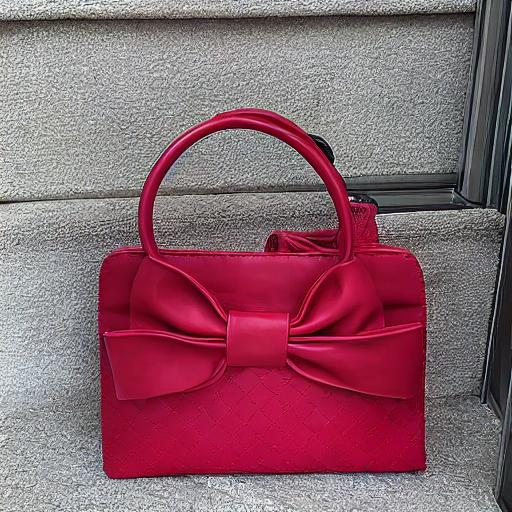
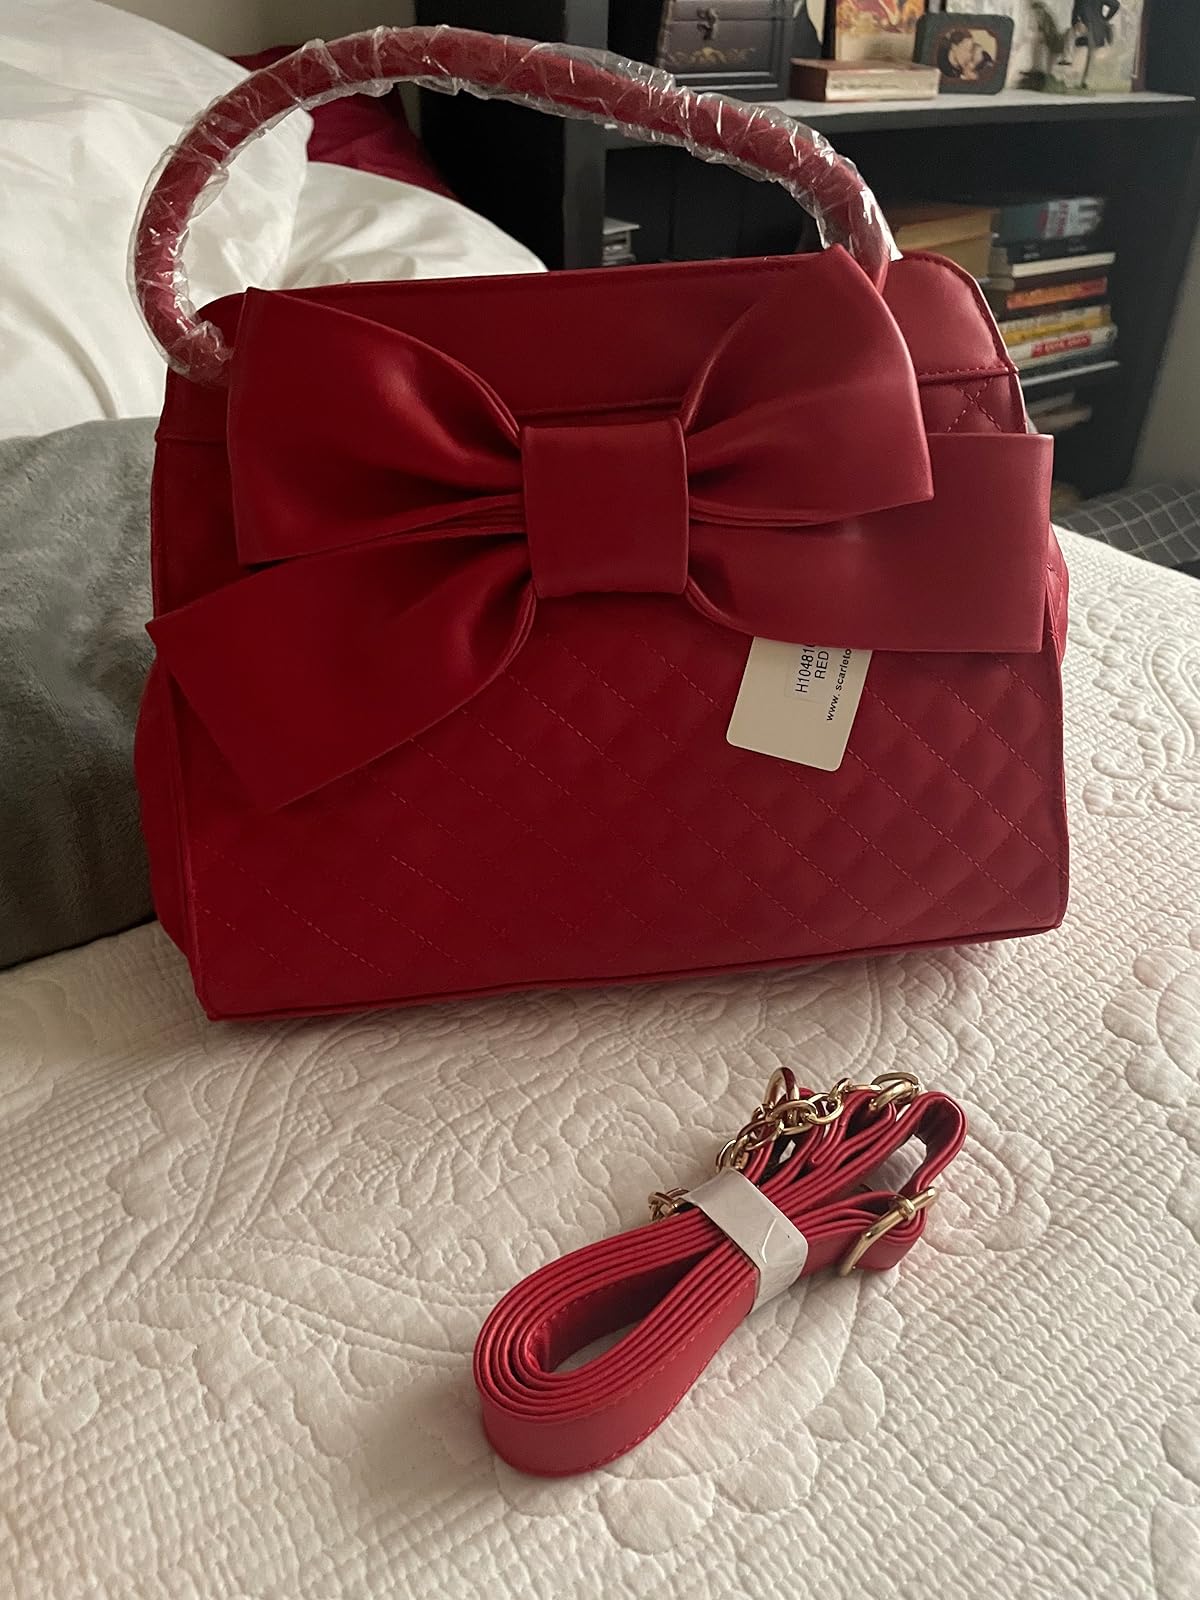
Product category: accessories_handbag
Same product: no